Otto Smik

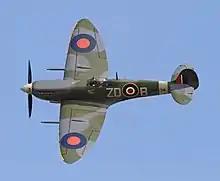
Spitfire Mk IXC that was operated by No. 222 Squadron RAF

Some of the more experienced Czechoslovak pilots quickly resented Smik. Many had fought in the Battle of France and some had fought in the RAF from the Battle of Britain onwards. Some had first fought in the defence of Poland in September 1939. They had many flying hours' of operation experience, had frequently been in combat, but many of them were still only sergeants. Smik was younger than they, had no combat experience, had only just qualified to fly a Supermarine Spitfire but was already an officer.